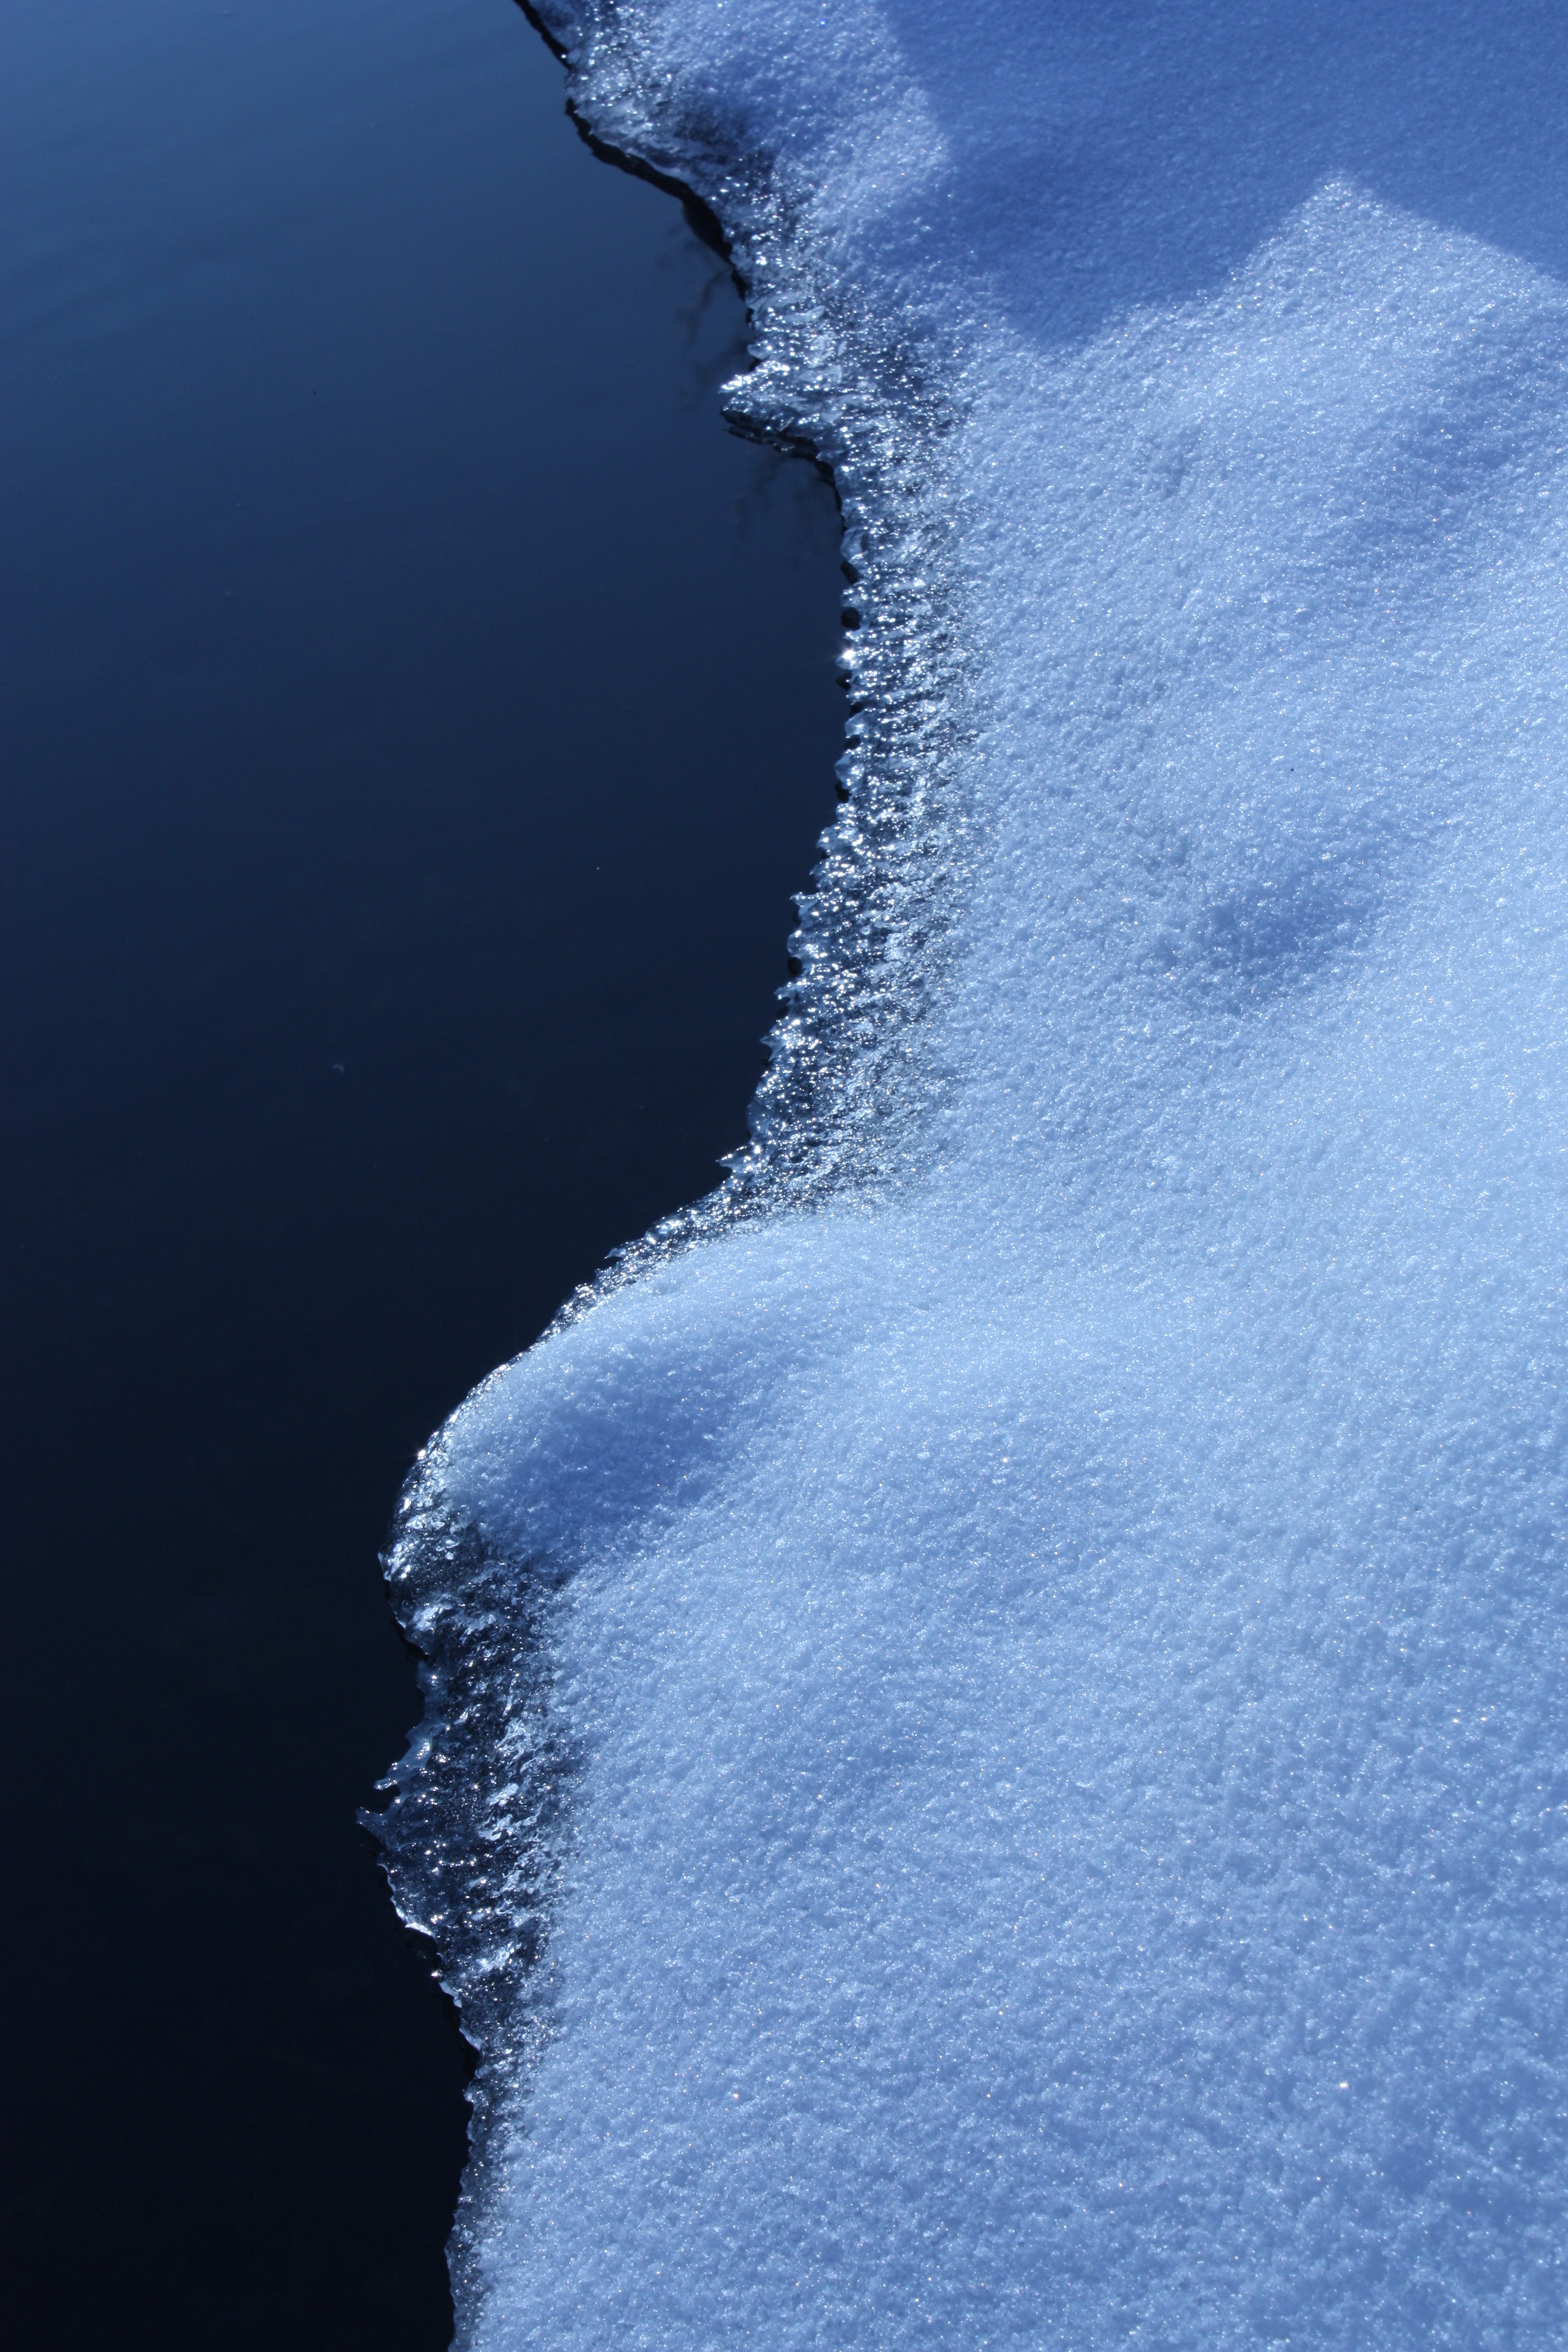
sea, water, ocean, snow, winter, wave, ice, reflection, blue, arctic, iceberg, melting, freezing, arctic ocean, atmospheric phenomenon, geological phenomenon, wind wave